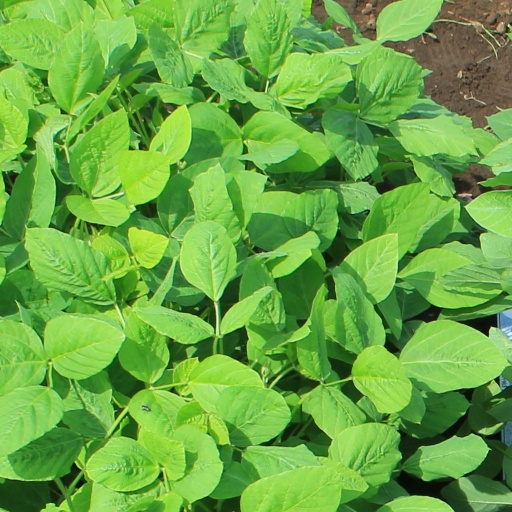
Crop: soybean